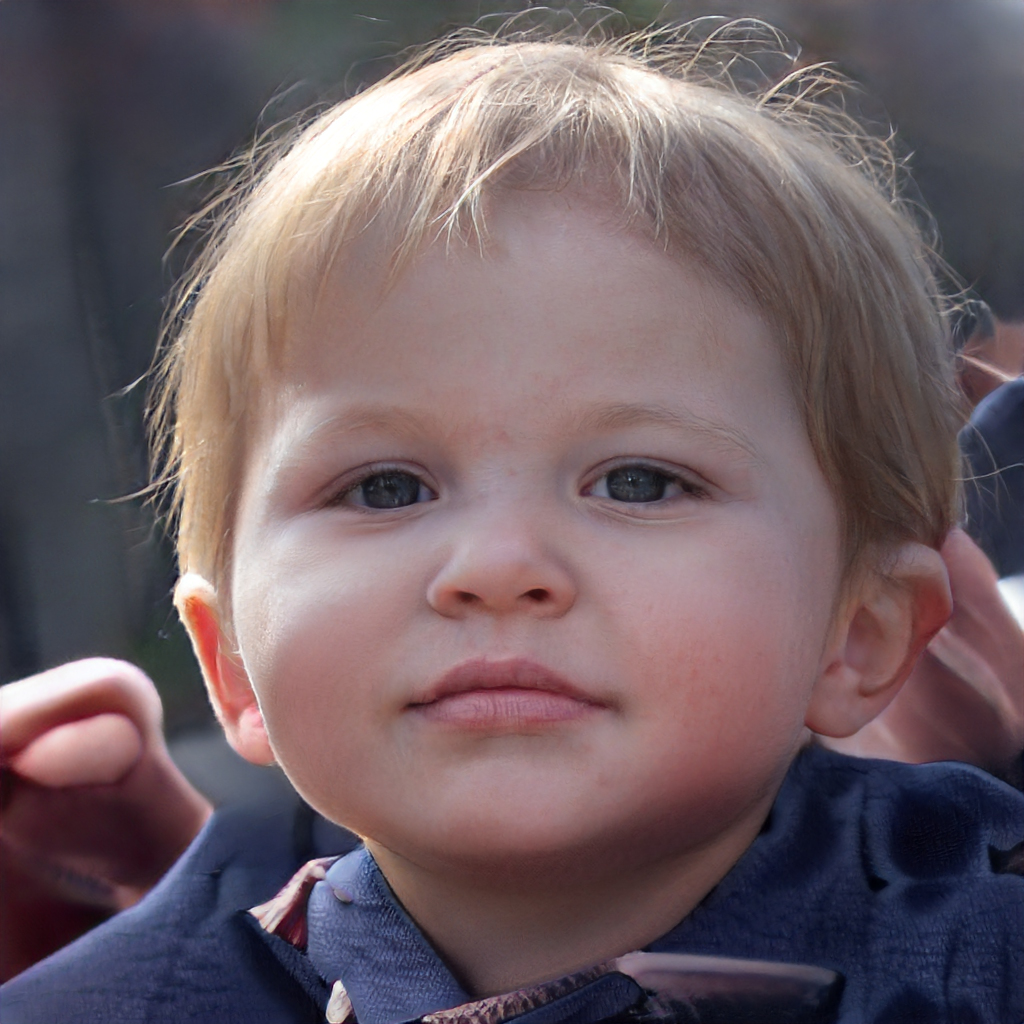
Gender: Male